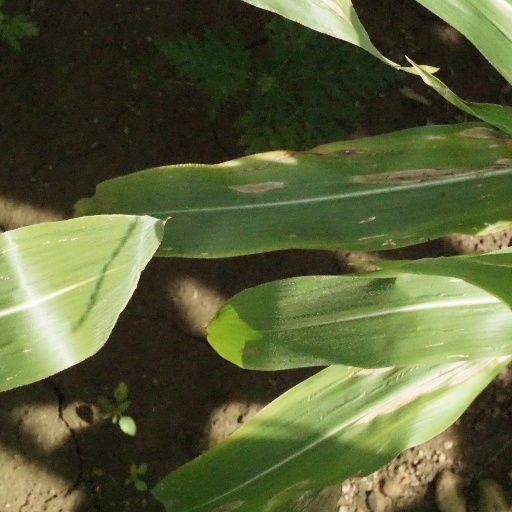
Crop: maize; corn